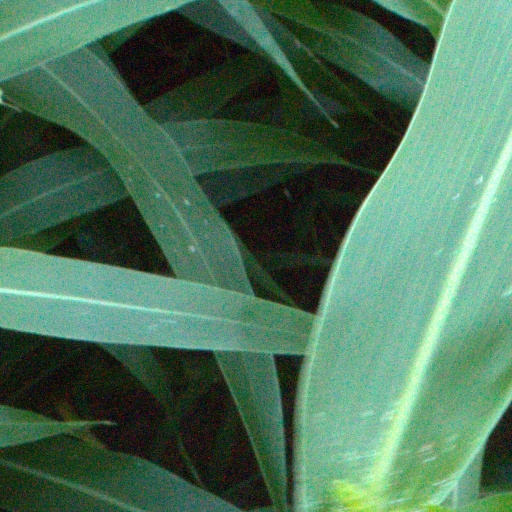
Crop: sorghum